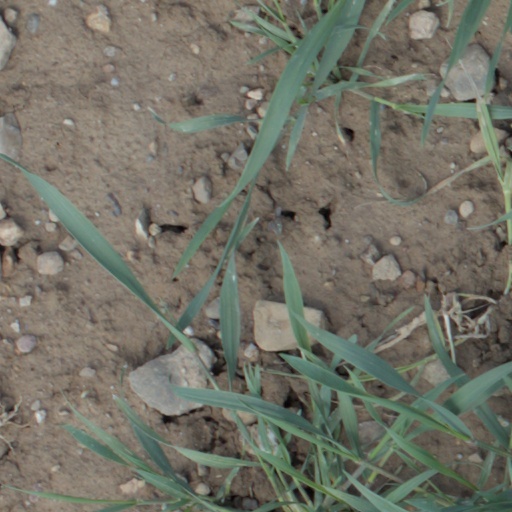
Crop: wheat